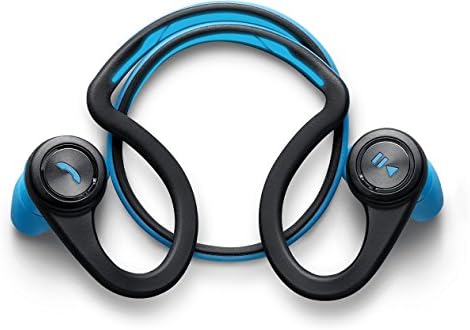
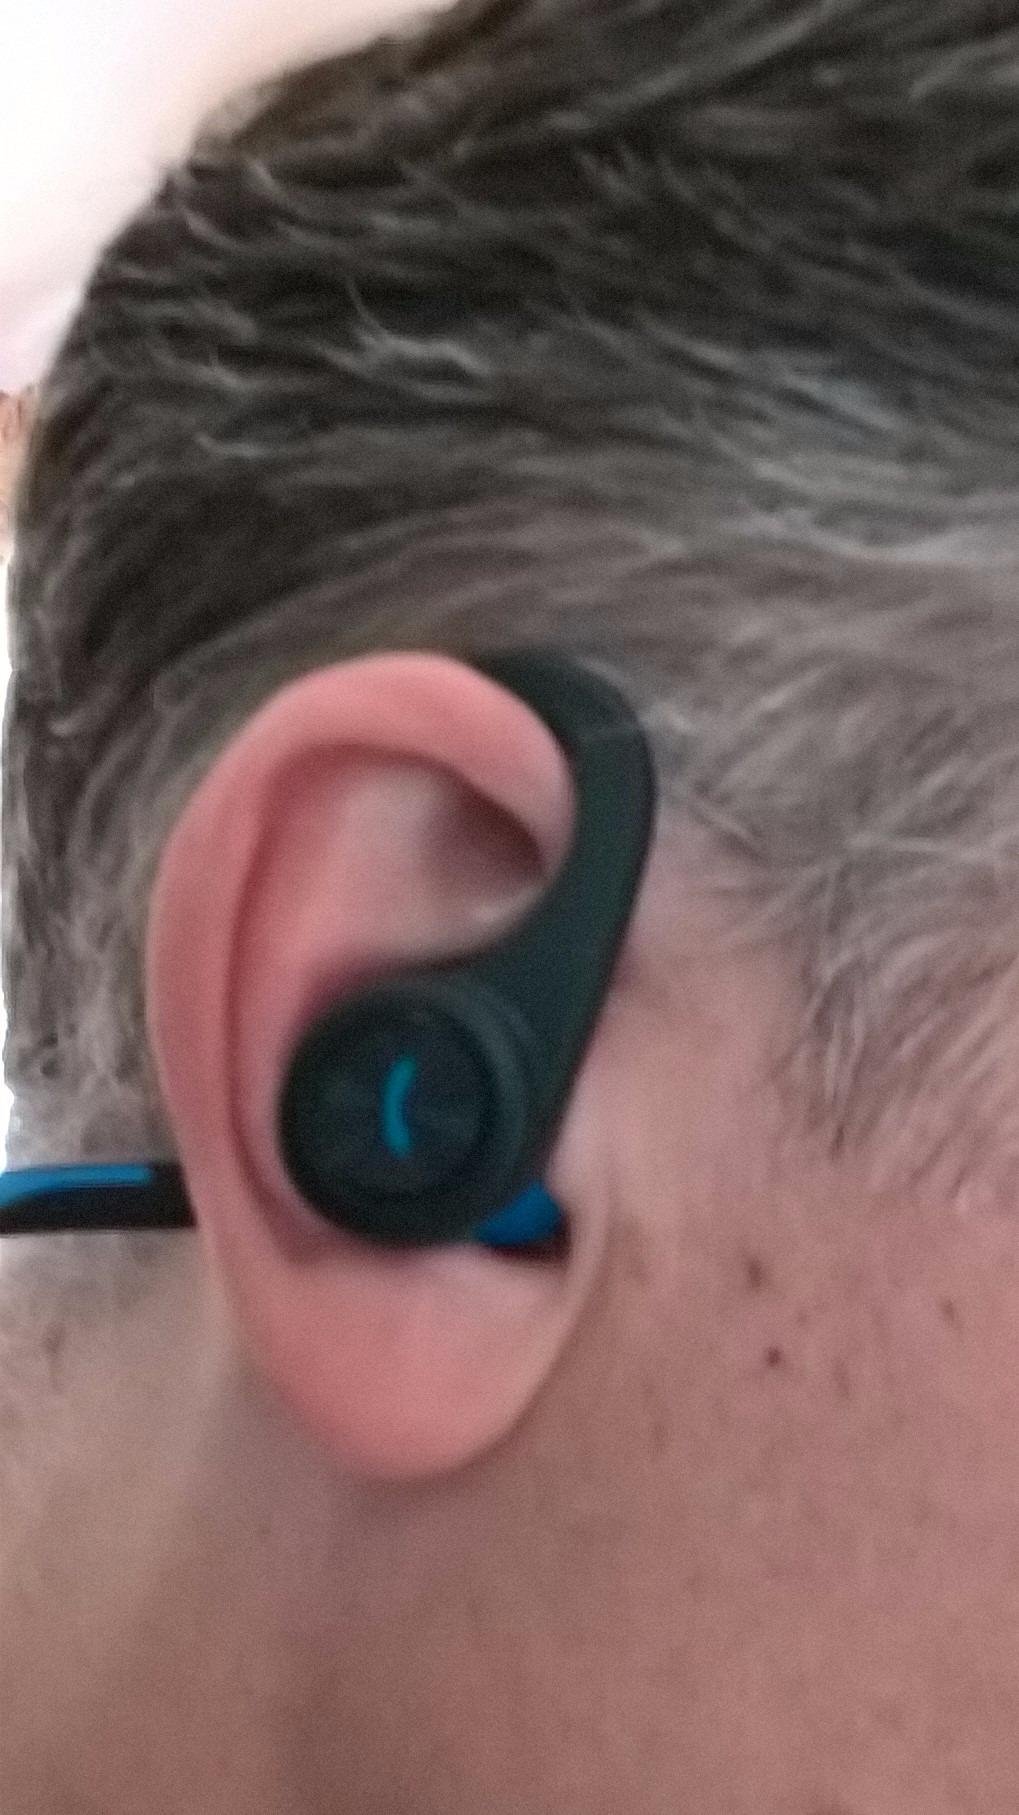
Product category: headphones
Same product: yes